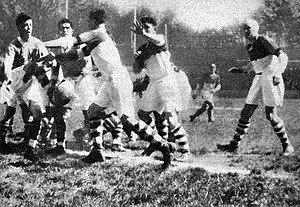
1937 (25 avril), Biarritz (maillot foncé et blanc) gagne le Challenge Yves du Manoir, de nouveau face à l'USAP au Stade des Ponts Jumeaux de Toulouse (attaque du biarrot Beaux).
Le Biarritz olympique Pays basque est un club de rugby à XV français basé à Biarritz.